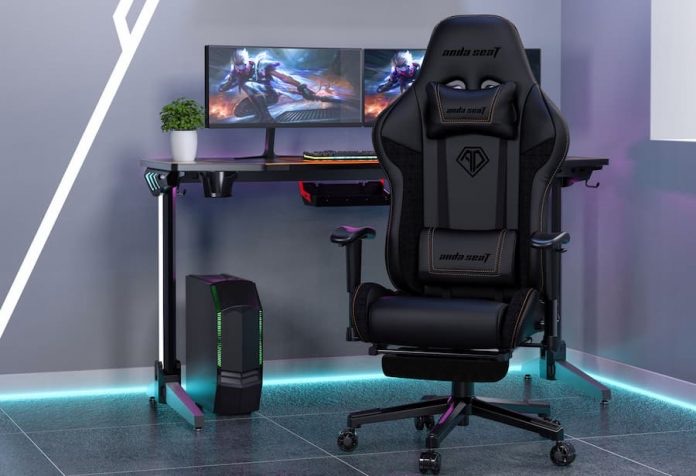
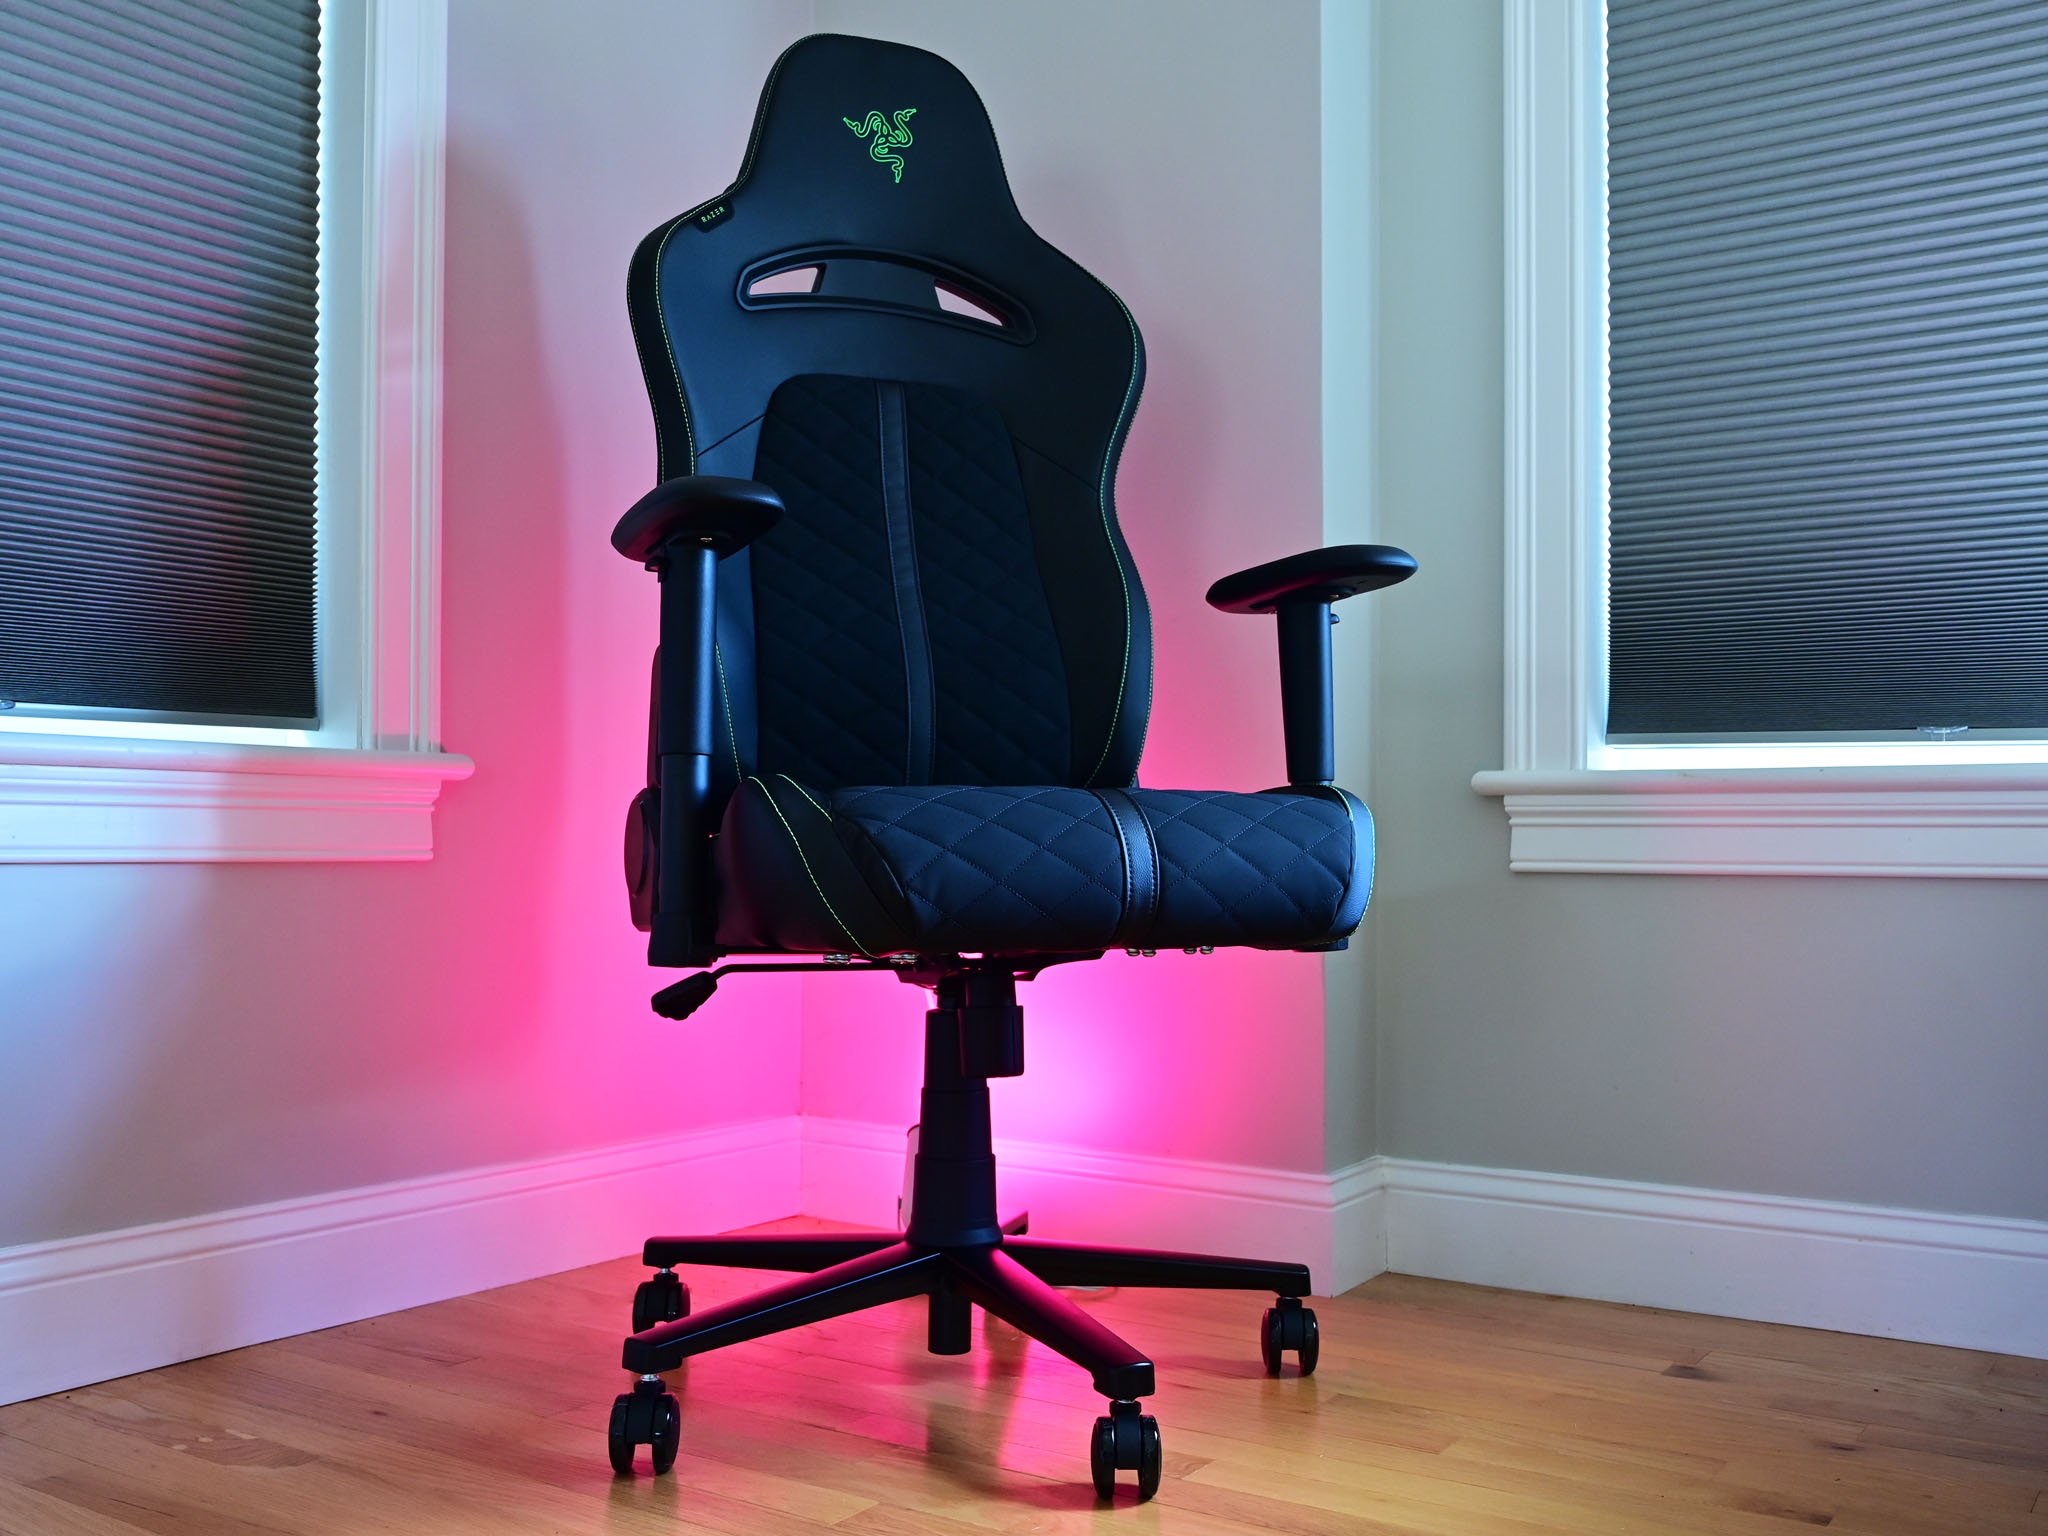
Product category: items_chair
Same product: no